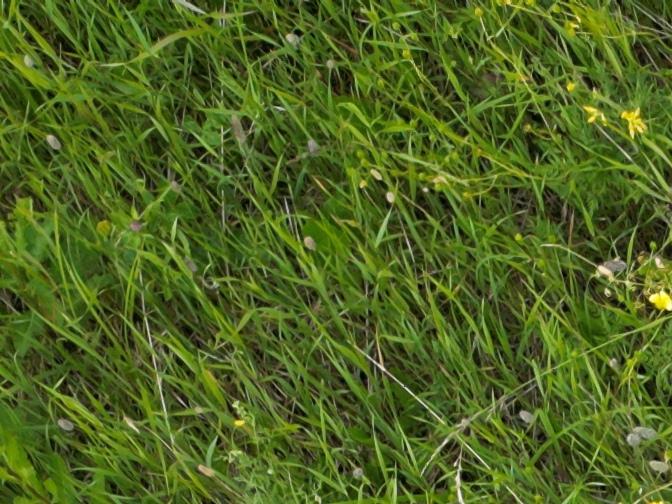
Flowers visible:  daisy flowers